Tomato bredie

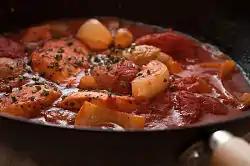

Tomato bredie is a South African stew, referred to in Afrikaans as 'tamatiebredie', normally made with mutton. It is cooked for a very long time, and its seasonings include cinnamon, cardamom, ginger and cloves as well as chilli. "Bredie" is the Afrikaans word for "stew", but is actually a word of Malaysian origin. This form of cooking was introduced to the Cape by Malays, who were brought to the colony in most cases as slaves. The word bredie refers to oriental spinach. In tomato bredie tomato is used instead. Pumpkin, green beans and waterblommetjies (Cape water lily, "Aponogeton distachyos", flowers) are also used. This traditional South African dish is commonly eaten around South Africa by both locals and tourists.